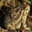
Label: frog